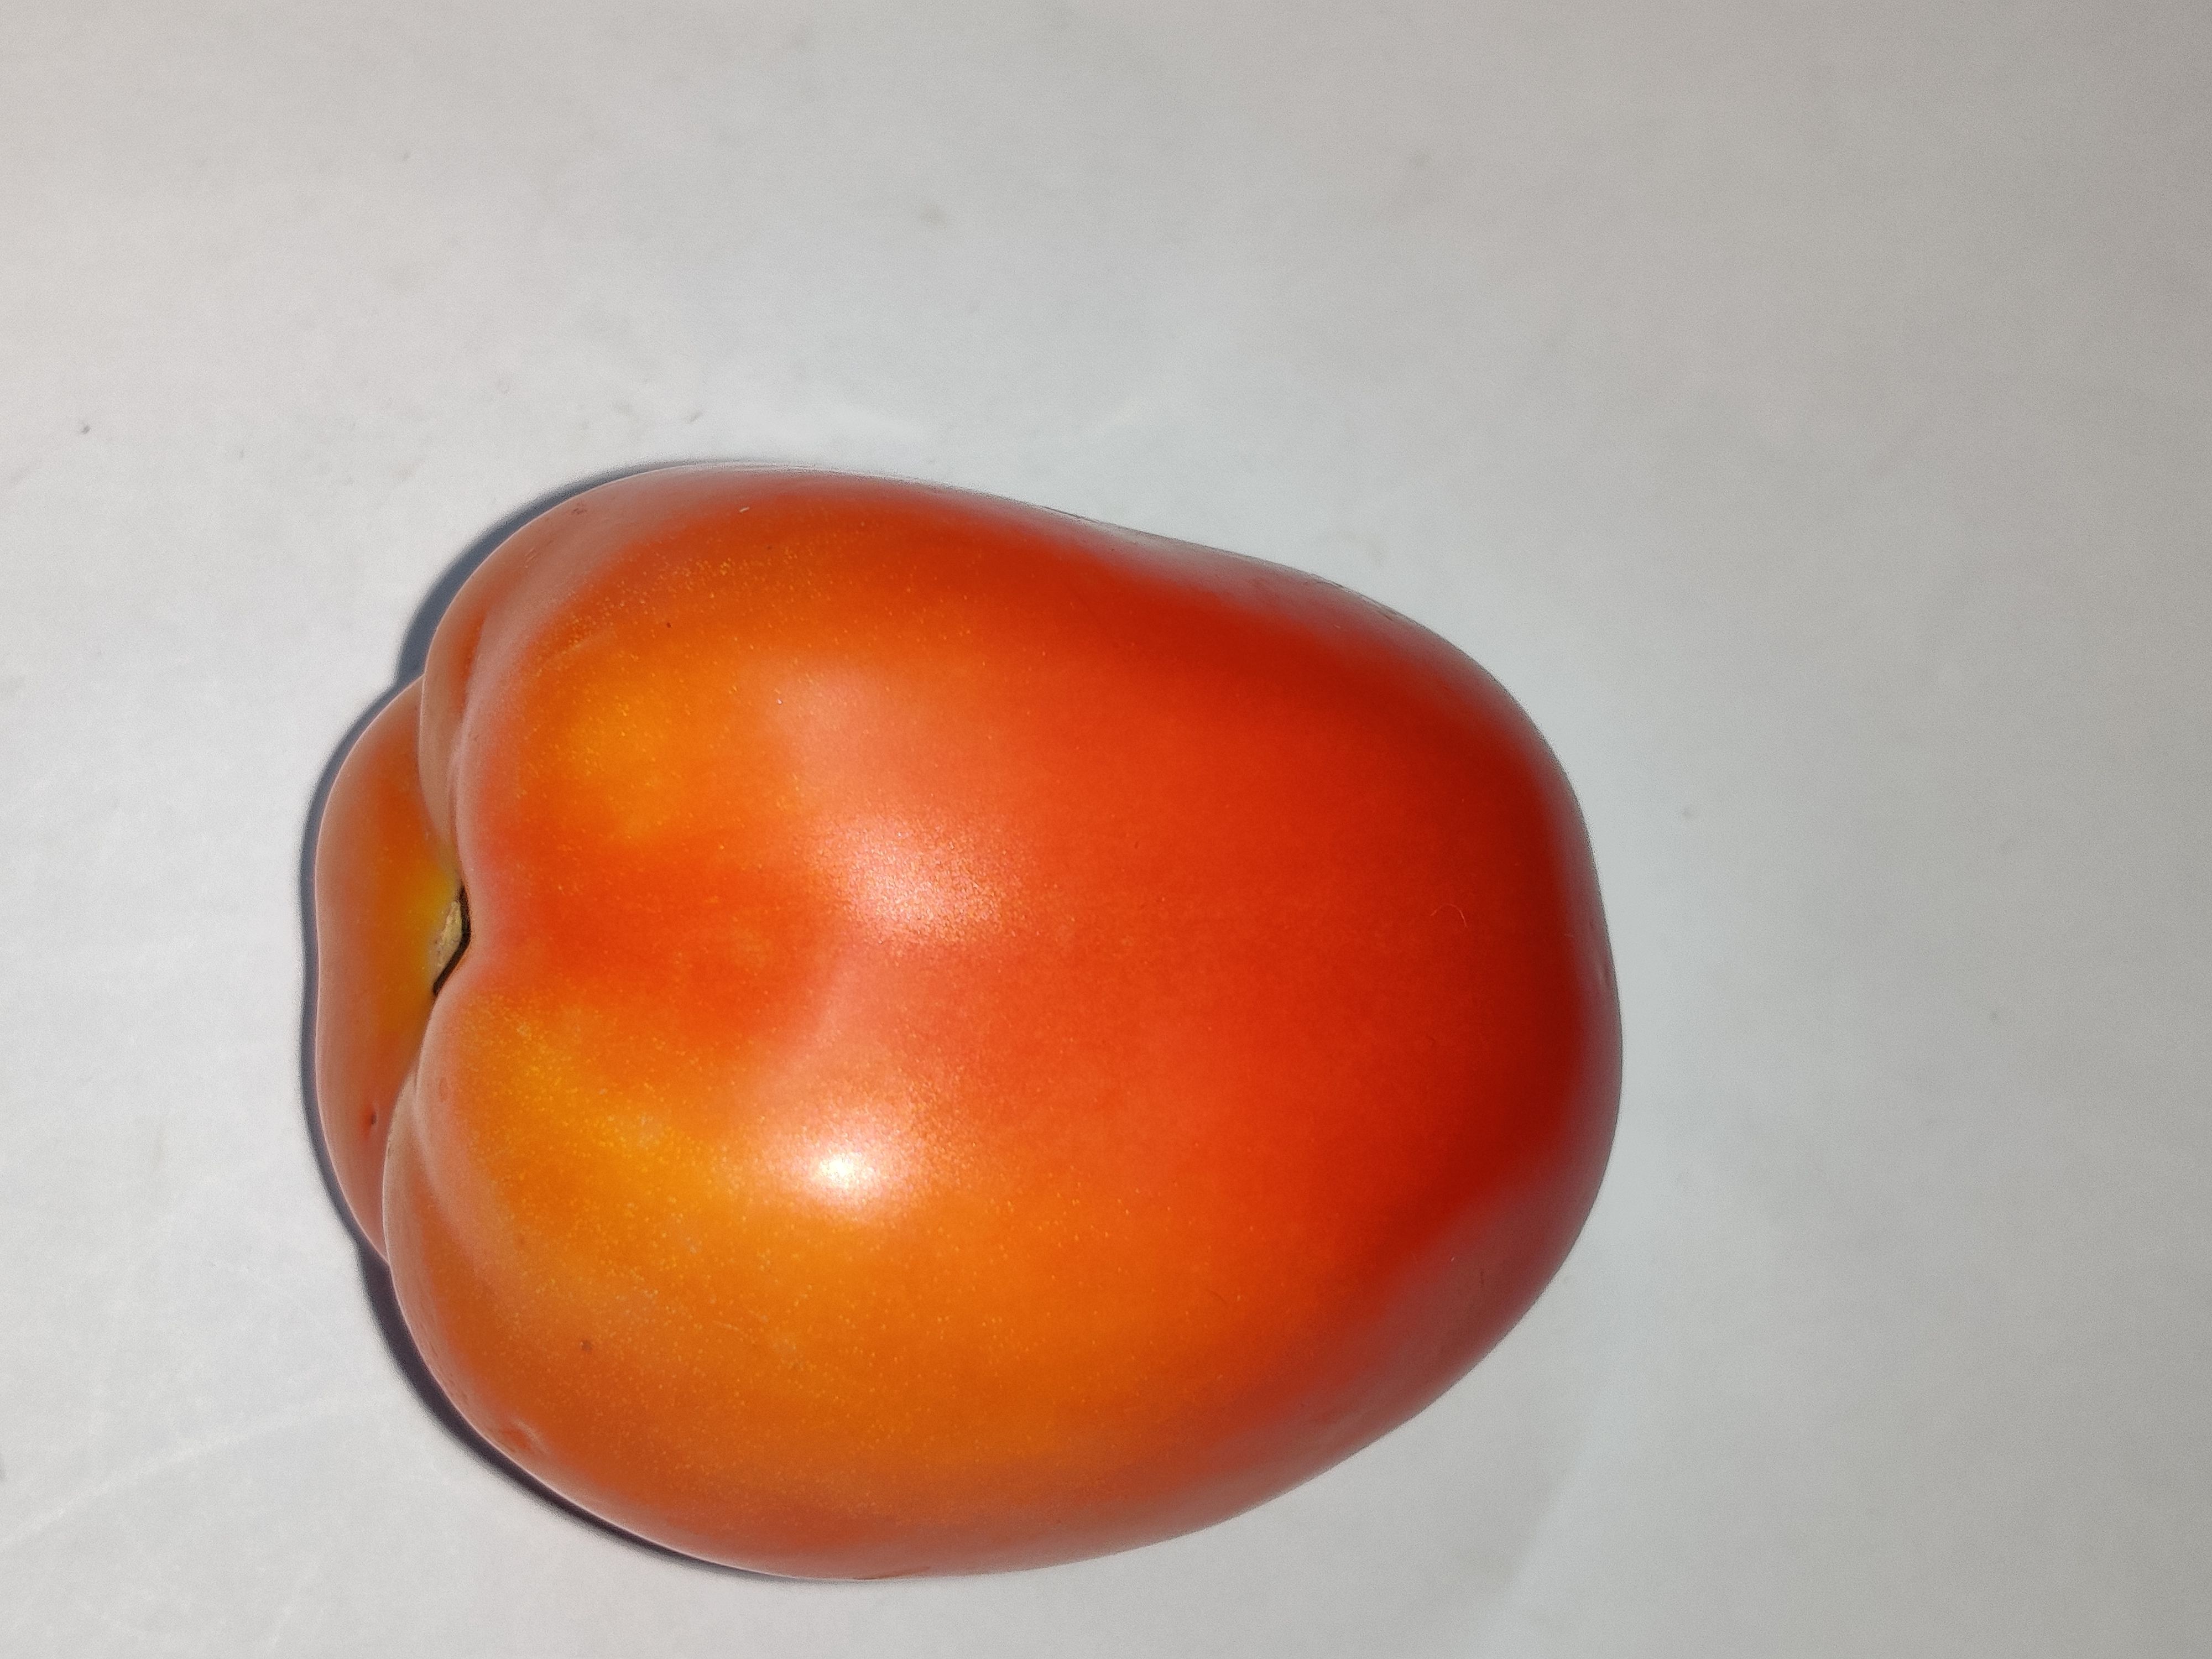
Fruit: tomatoes
Grade: 1st-grade